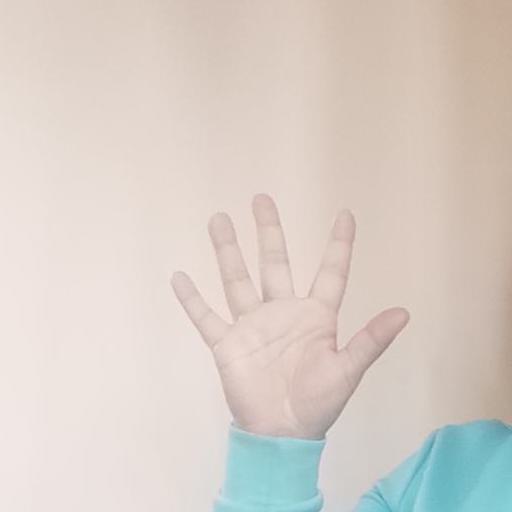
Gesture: palm